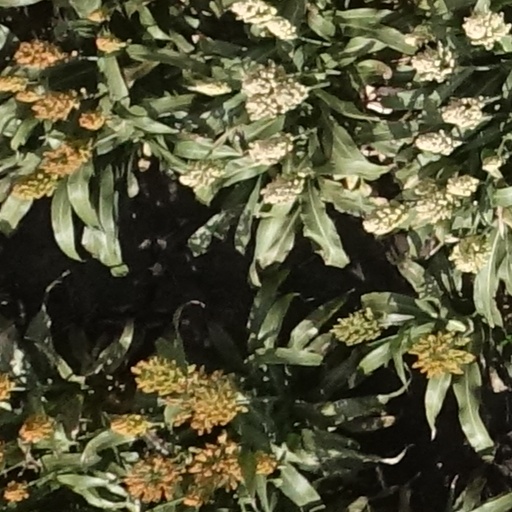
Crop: sorghum